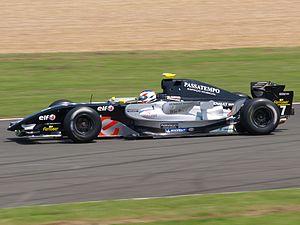
Epsilon Euskadi est une équipe de course automobile du Pays basque.